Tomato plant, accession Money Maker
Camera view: tilt-top (135 deg); turntable rotation: 120 degrees
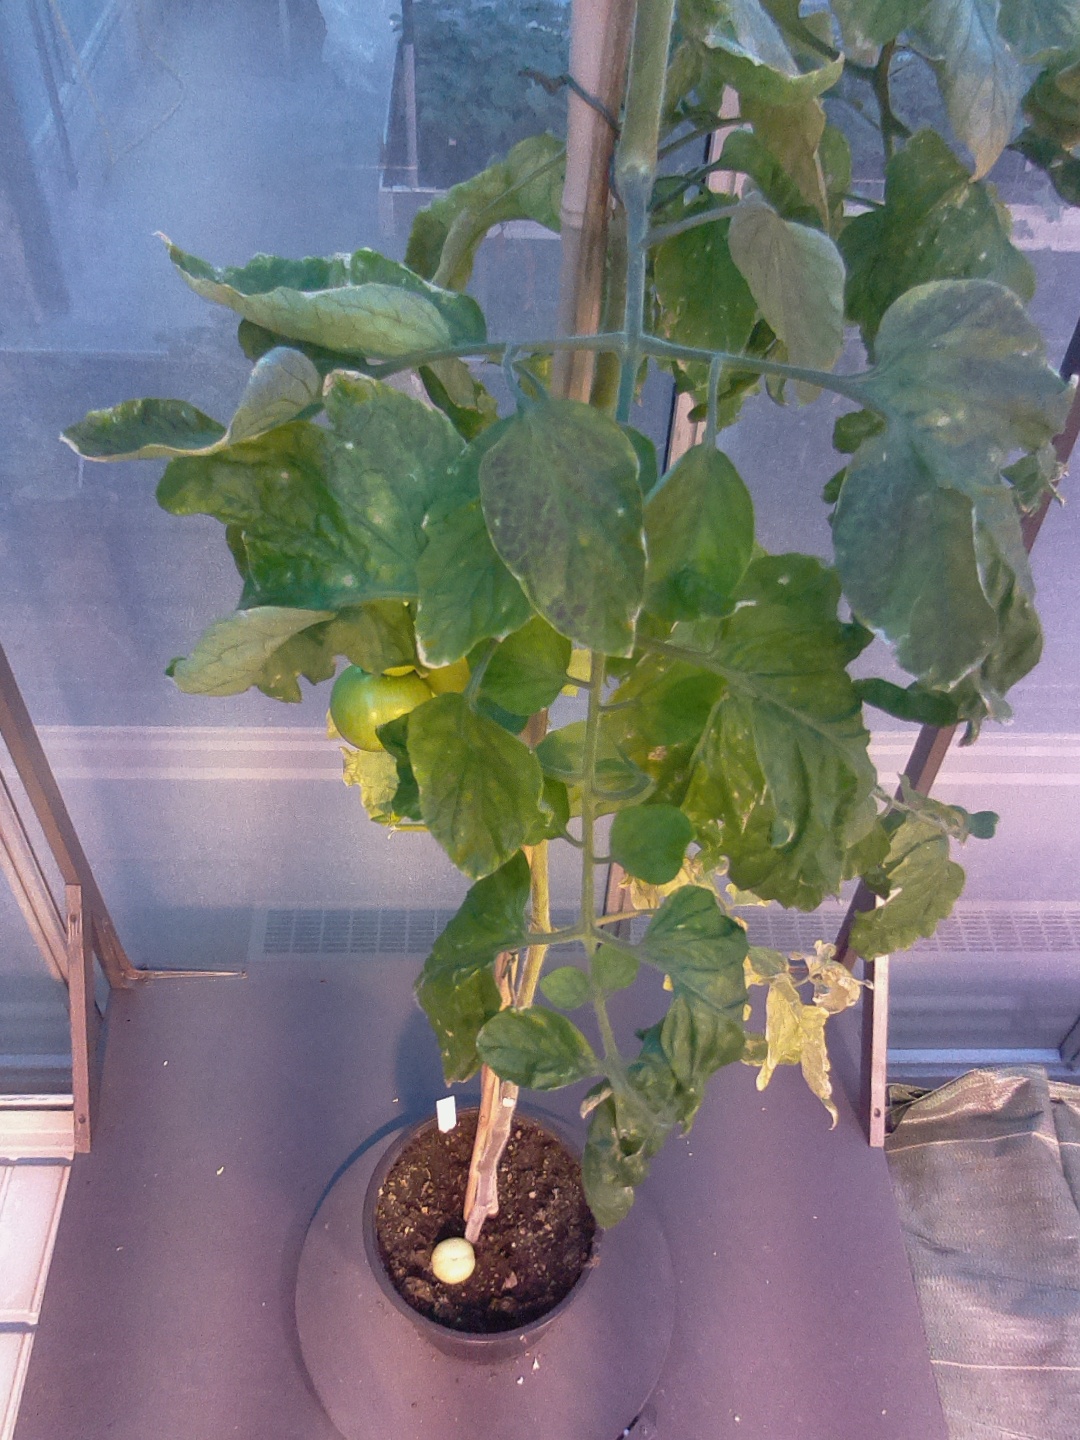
BBCH growth stage 79: 90% -100% of final fruit size